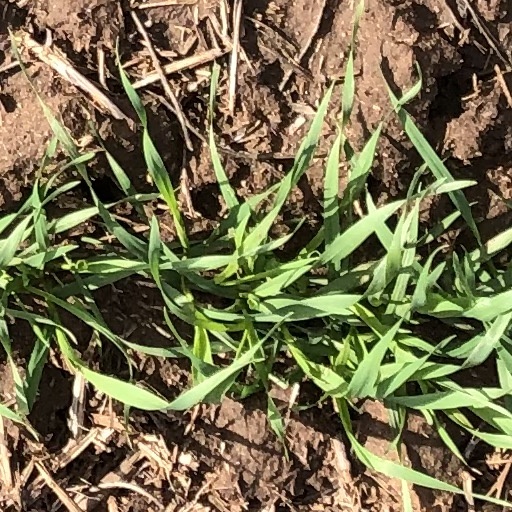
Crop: wheat